El-Tigani el-Mahi

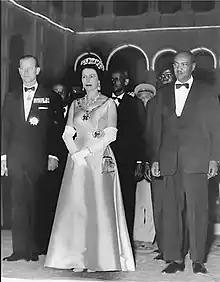
Elizabeth II during her visit to Sudan in February 1965. Left to her is Prince Philip, Duke of Edinburgh, on her right is el-Mahi and behind her is Abdel Halim Mohamed.

On 8 February 1965, Elizabeth II visited Sudan and met with El Tigani El-Mahi, the President of the Supreme Council at the time. The visit included stops in Khartoum and El Obeid. The Queen's four-day visit, the first after Sudan's independence and part of a Commonwealth tour, served to strengthen the relationship between Sudan and the United Kingdom, and marked a moment of political and cultural exchange between the two nations. On her first day, Queen Elizabeth and Prince Philip were welcomed by President El Tigani El-Mahi at Khartoum airport, before being welcomed by a large crowd as they drove from the airport to the Republican Palace, and she stayed at the colonial-era Grand Hotel in Khartoum, during her visit. In a photograph taken during the state drive from Khartoum Airport, El Tigani El-Mahi is seen standing on the right side of the Queen's car, while an army officer from the entourage stands on the left. Prince Philip is also visible in the photograph, standing on the left and wearing a trilby hat.